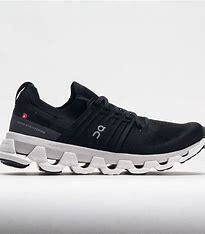
Brand: ON
Model: Cloudswift